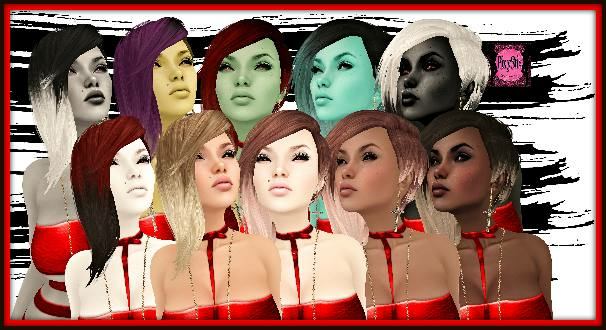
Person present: Yes